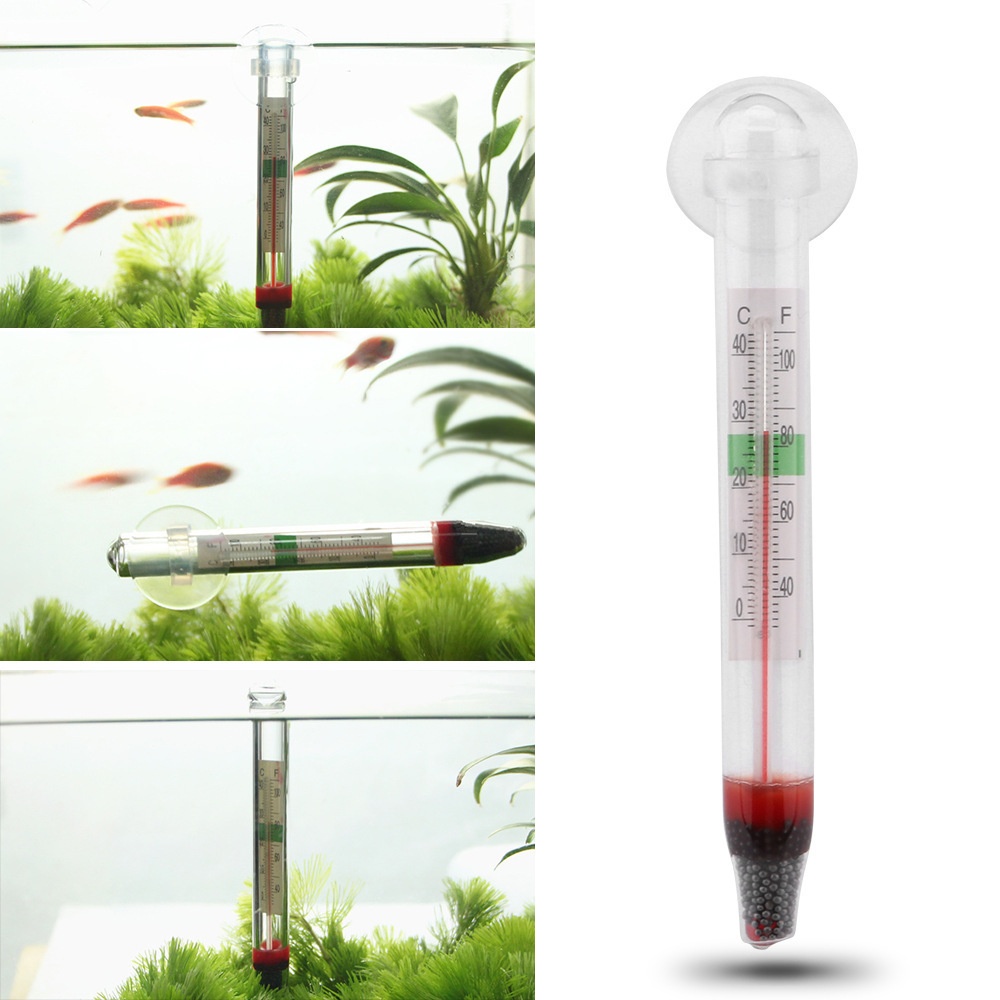
Aquarium Fat Thermometer – Easy-Read Floating Fish Water Thermometer with Suction Cup
Brand: www.petpexi.com
Category: Animals & Pet Supplies > Pet Supplies > Fish & Aquatic Supplies > Aquarium Temperature Controllers > Analog Temperature Controllers